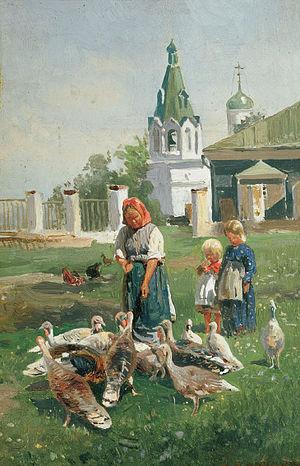
Nikolaï Makovski est né le 28 avril 1841 à Moscou et est mort le 6 octobre 1886, à Saint-Pétersbourg. C'est un peintre russe, un des fondateurs de la société des Ambulants. Ses frères, Constantin et Vladimir et sa sœur Alexandra Makovskaïa étaient tous les trois peintres également.